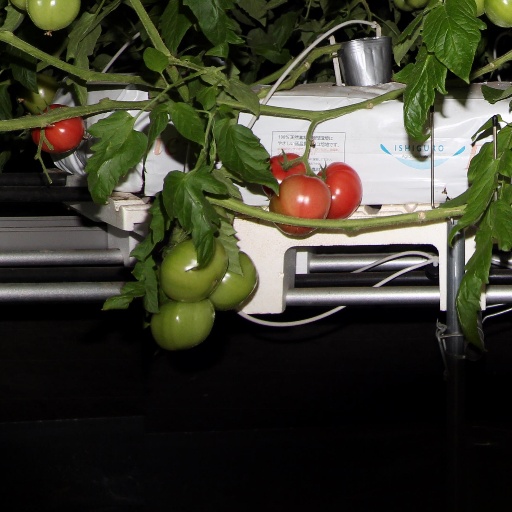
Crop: tomato